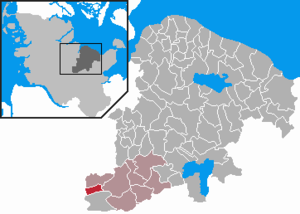
Tasdorf
Kort
Tasdorf er en by og kommune i det nordlige Tyskland, beliggende i Amt Bokhorst-Wankendorf i den sydvestlige del af Kreis Plön. Kreis Plön ligger i den østlige/centrale del af delstaten Slesvig-Holsten.